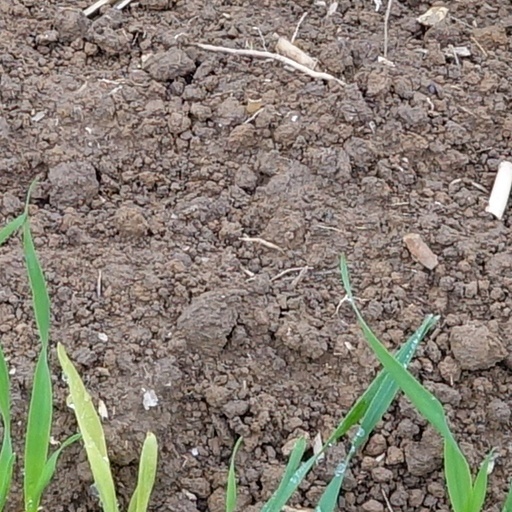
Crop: wheat